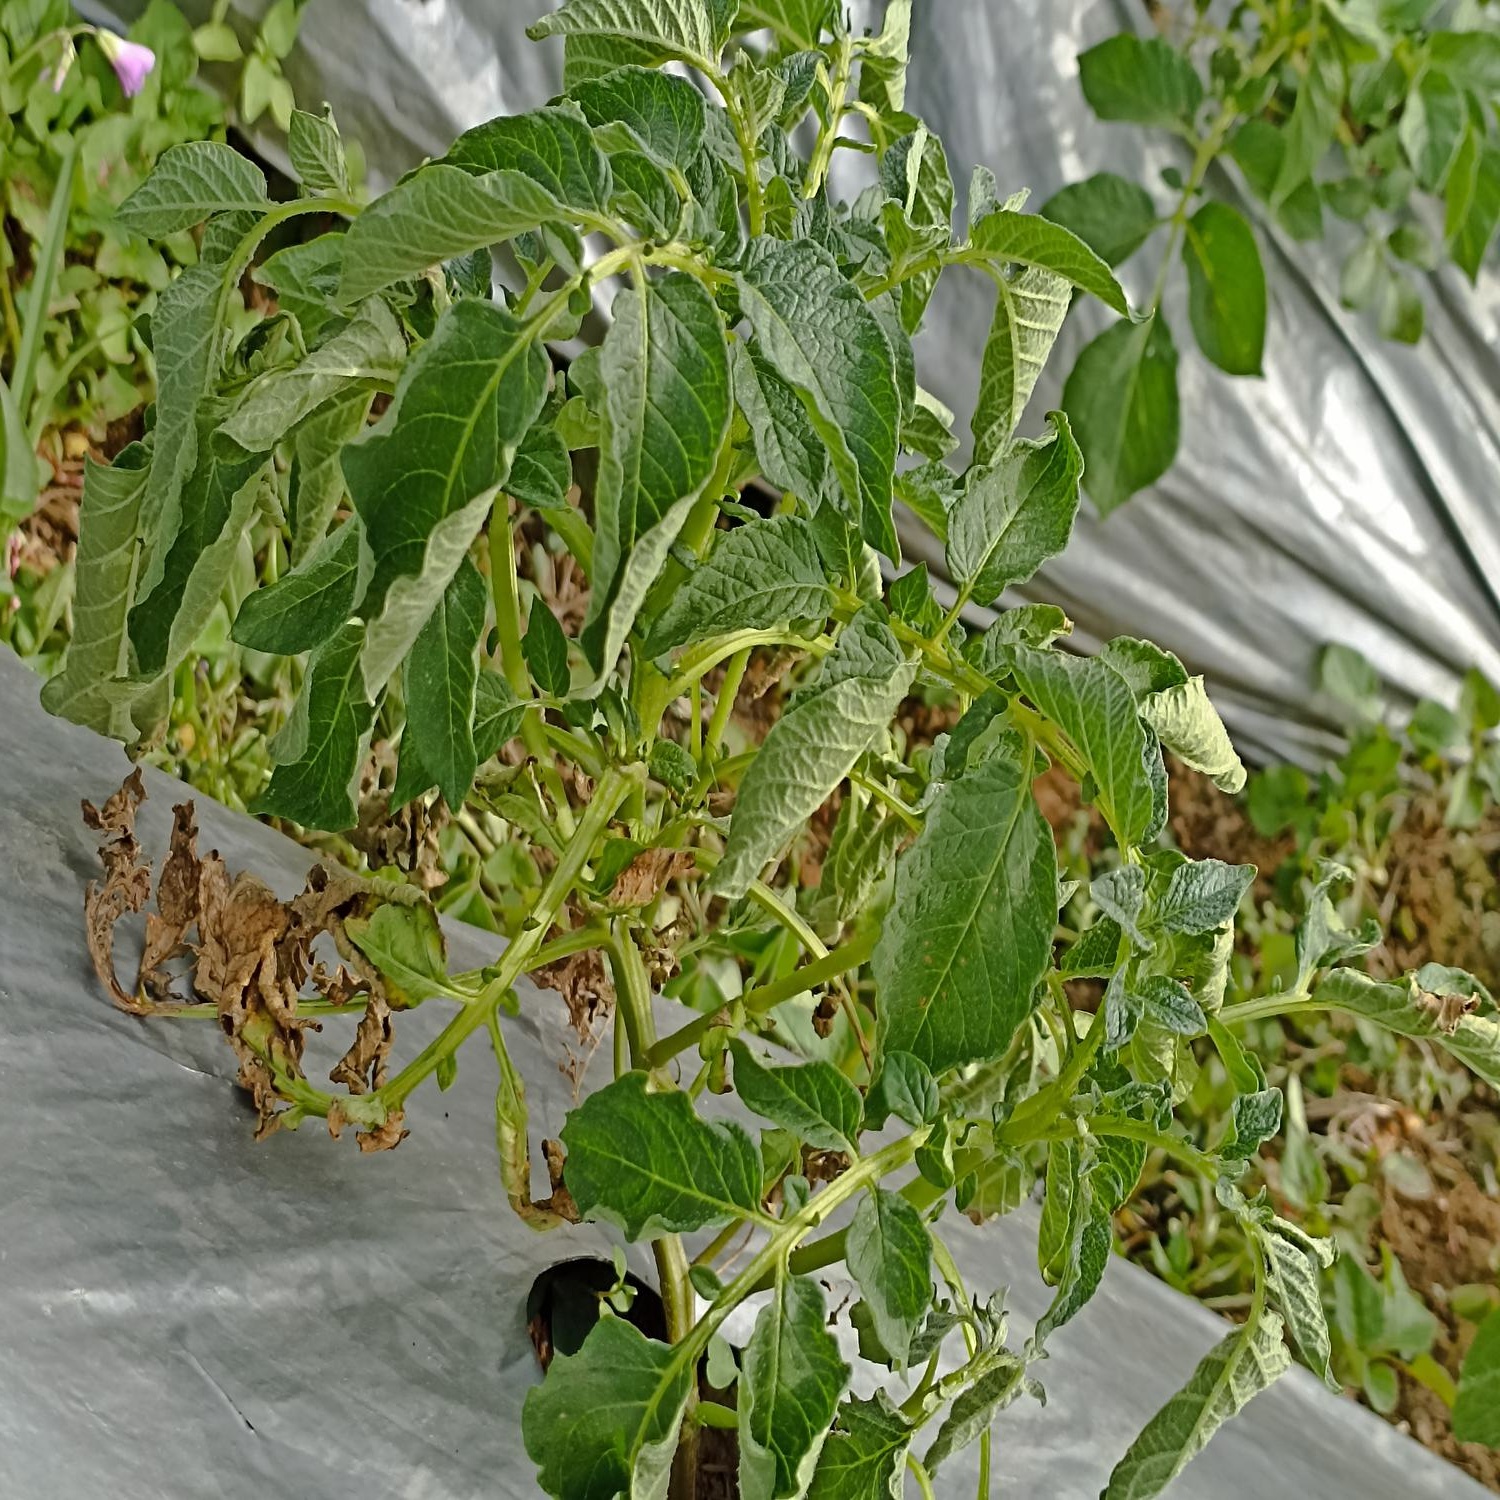
Etiqueta: Pudricion_Parda